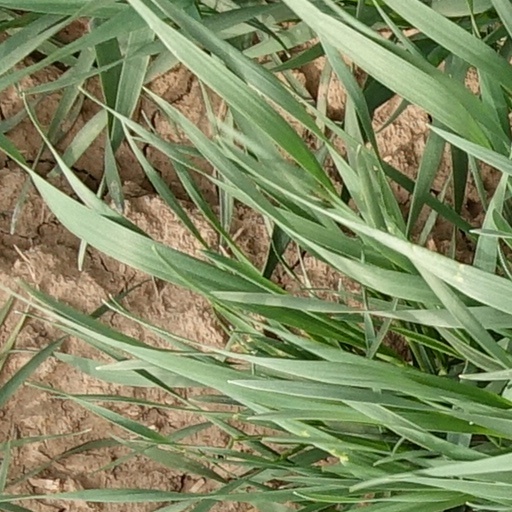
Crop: wheat